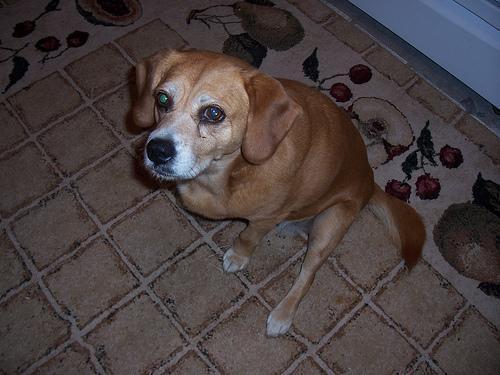
beagle